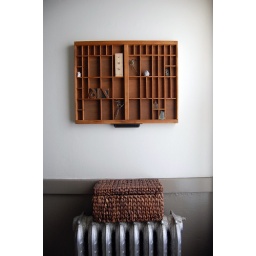
antique type drawer in the bathroom